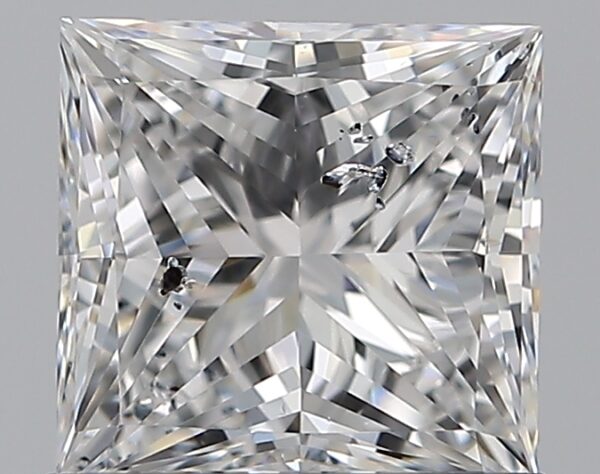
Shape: princess
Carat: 1.01
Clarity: SI2
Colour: E
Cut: EX
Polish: VG
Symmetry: VG
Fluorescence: SL
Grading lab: IGI
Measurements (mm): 5.6 x 5.48 x 3.68